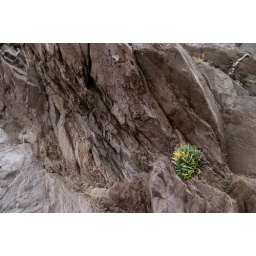
A hardy plant in the rocks near Coumeenoole, September 14, 2010